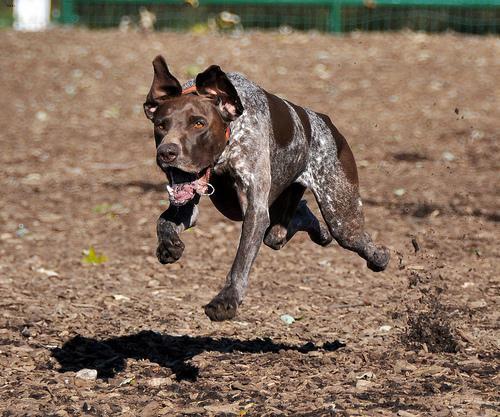
german shorthaired